Beer in Canada

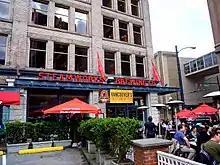
Steamworks Brewing Company brewpub in Vancouver

The Kitchener-Waterloo Oktoberfest is a nine-day event in Kitchener-Waterloo, which started in 1969 influenced by the original German Oktoberfest. It is held every October, starting on the Friday before Canadian Thanksgiving and running until the Saturday after. The event has had an exclusive sponsorship agreement with Molson Coors for some years. Since craft brewers cannot participate, the Waterloo-Wellington Craft Collective started their own Kitchener-Waterloo event, Craftoberfest, in 2016, serving beers from over 20 small, independent brewers.